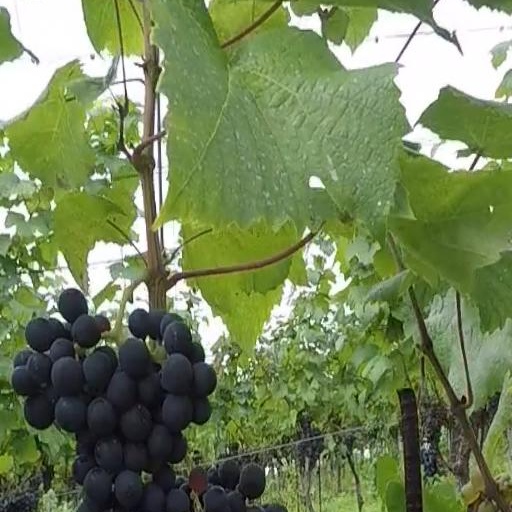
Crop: grape